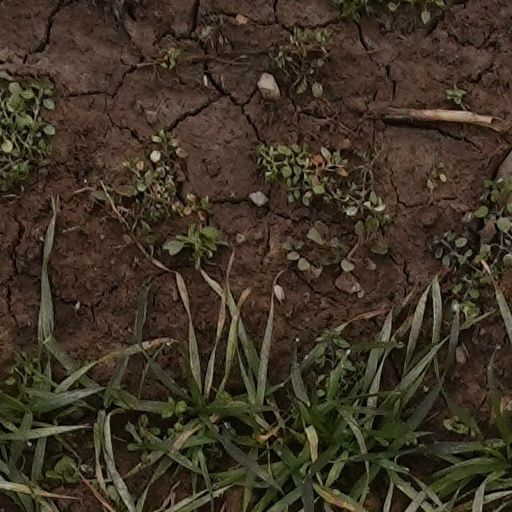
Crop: wheat